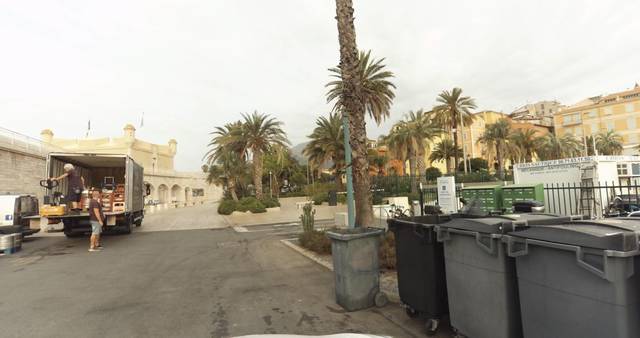
Region: France
Coordinates: 43.775, 7.509